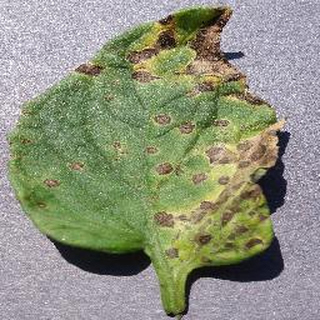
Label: tomato_septoria_leaf_spot